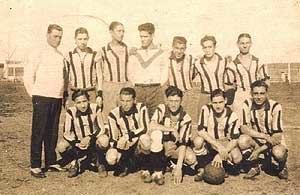
Le Club Almagro est un club de football argentin basé à Buenos Aires. Il est fondé en 1911 à Almagro, quartier de la capitale argentine.